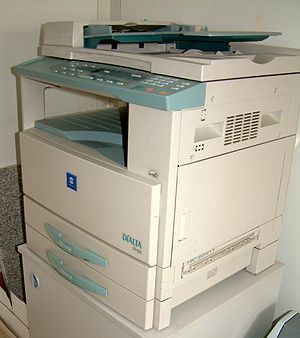
Kopimaskine
En kopimaskine
En kopimaskine er en kontormaskine, som kan fremstille papirkopier af dokumenter eller billeder. Ikke at forveksle med den tidligere kopieringsteknik, kaldet photostat eller fotostat.